Nina Jacobson

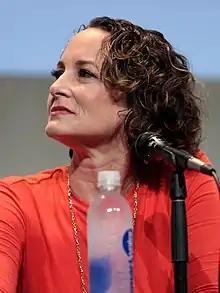
Jacobson in 2015

Nina Jacobson (born September 15, 1965) is an American film executive who, until July 2006, was president of the Buena Vista Motion Pictures Group, a subsidiary of The Walt Disney Company. With Dawn Steel, Gail Berman and Sherry Lansing, she was one of the last of a handful of women to head a Hollywood film studio since the 1980s. She established her own production company called Color Force in 2007, and was the producer of "The Hunger Games" film series.